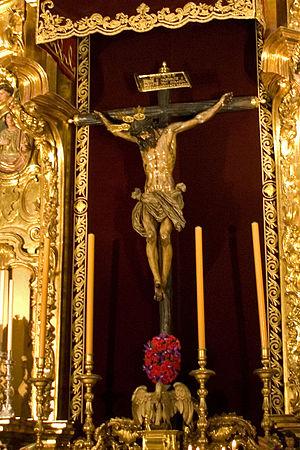
La Fraternité Amour est une fraternité de pénitents sévillane.
L'église du Divin Sauveur, est une église catholique romaine de Séville, en Espagne. Il s'agit de la plus grande église de la ville après la cathédrale.